Édouard Drumont

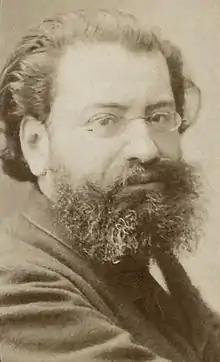
Drumont in 1880

Édouard Adolphe Drumont (3 May 1844 – 5 February 1917) was a French journalist, author and politician, most often remembered for his antisemitic ideology and animus. He initiated the Antisemitic League of France in 1889, and was the founder and editor of the political newspaper "La Libre Parole" (founded in 1892). After spending years of research, he synthesised three major types of antisemitism. The first type was traditional Catholic attitudes toward the alien "Christ killers" augmented by vehement antipathy toward the French Revolution. The second type was hostility toward capitalism. The third type was so-called scientific racism, based on the argument that races have fixed characteristics, and asserting that Jews have negative characteristics. His work played a key role in catalyzing the Dreyfus Affair.